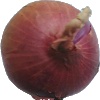
Label: Onion Red 1